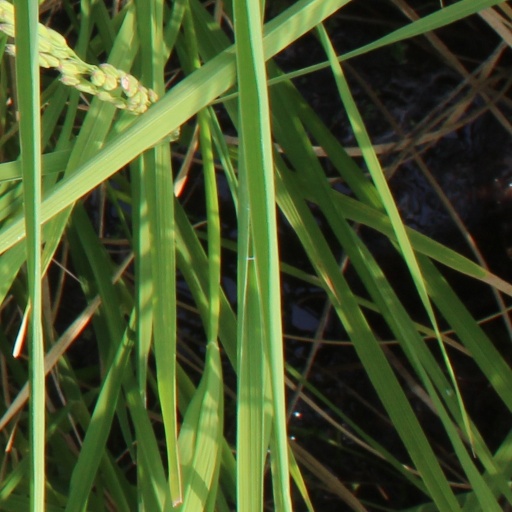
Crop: rice